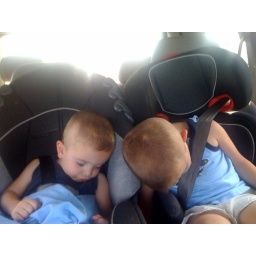
The boys asleep after Father's Day at Mimi & Papa's house in Norman